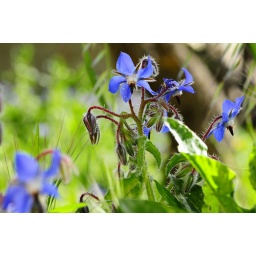
blue flower macro by sailorman627